Elizabeth Whately

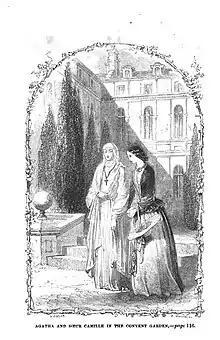
"Agatha and Soeur Camille in the Convent Garden", from "Quicksands on Foreign Shores" (1854) by Elizabeth Whately

"A Guide to Irish Fiction" comments on the gap to 1854 in Elizabeth Whately's production of fiction after this work. She edited "Thoughts of a Parent on Education, by the Late Mrs Richard Trench" (1837) by the late Melesina Trench. Egerton Ryerson gained the impression from Richard Whately, around 1845, that the Irish Education Board's standard texts for religious instruction were written by him and his wife; but that was incorrect. The 1845 edition of "Tales of the Genii" by James Ridley, appearing under Richard Whately's name, is attributed to Elizabeth. "The Light and the Life" (1850) is also attributed to Elizabeth.